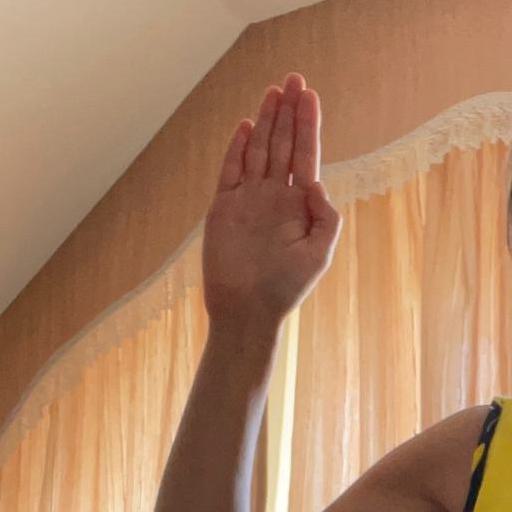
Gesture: stop